Great Cockcrow Railway

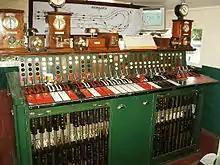
A view of the interior of Everglades Junction Signalbox showing the Lever frame

Prototypical working with full track circuiting and accurate signalling remains the key to the railway's operation. The two termini are controlled by semaphores while the whole of the main line is equipped with colour-lights, ten of these being automatic. The boxes at Hardwick Central and Everglades Junction are fitted with Westinghouse 'L' type frames with, respectively, twenty-three and thirty-one miniature levers. The former was once part of the 227-lever installation at Crewe South junction while the latter is the complete frame from South Croydon Junction. The country terminus, Cockcrow Hill, has a 16-lever full-size 'knee' frame manufactured by the Railway Signal Company, probably around 1930. It came from the Waterloo terminus of the Waterloo & City line.